Jean-Pierre-François de Ripert-Monclar

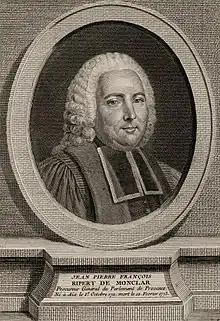

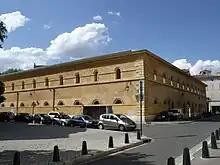
Rue Monclar, along the former prison (now an annex to the Palace of Justice).

Jean-Pierre-François de Ripert-Monclar was born in 1711 in the Château Royal de Saint-Saturnin, a family château in Saint-Saturnin-lès-Apt where his family spent their holidays. His father was General Prosecutor of the Parlement of Aix-en-Provence. He was educated at the College d'Harcourt in Paris.